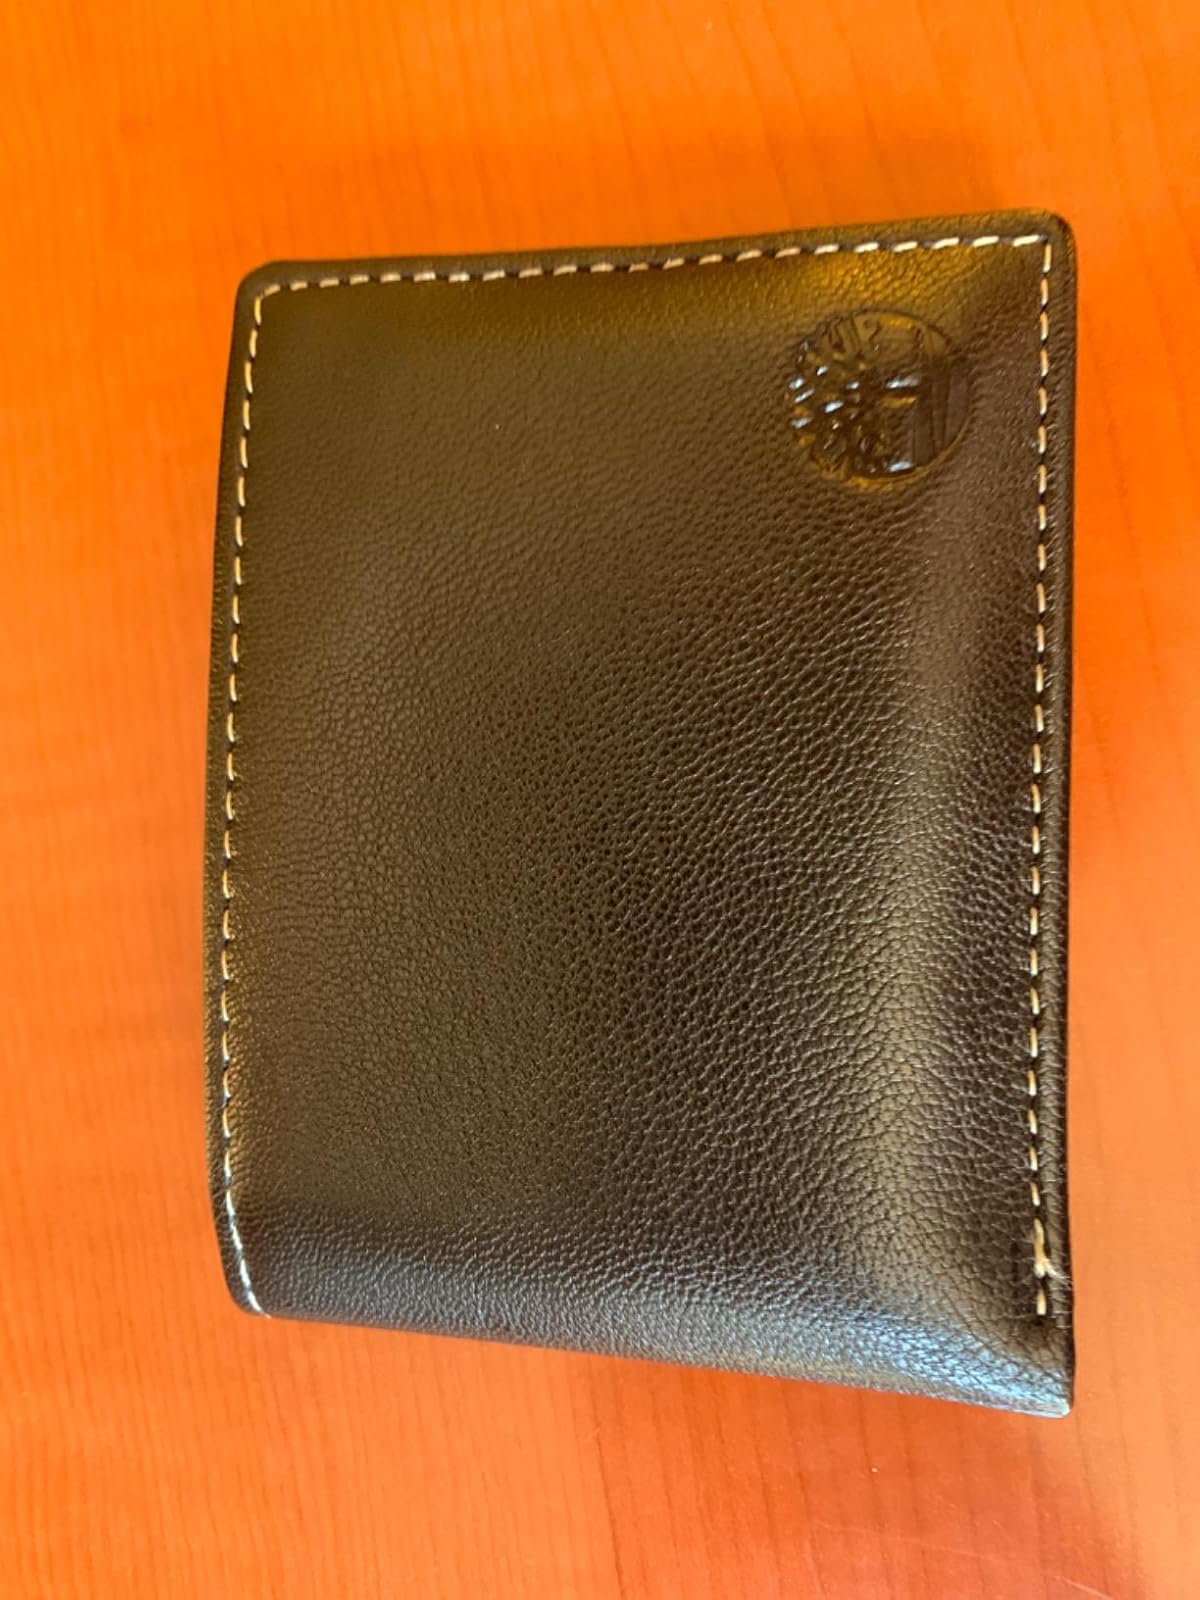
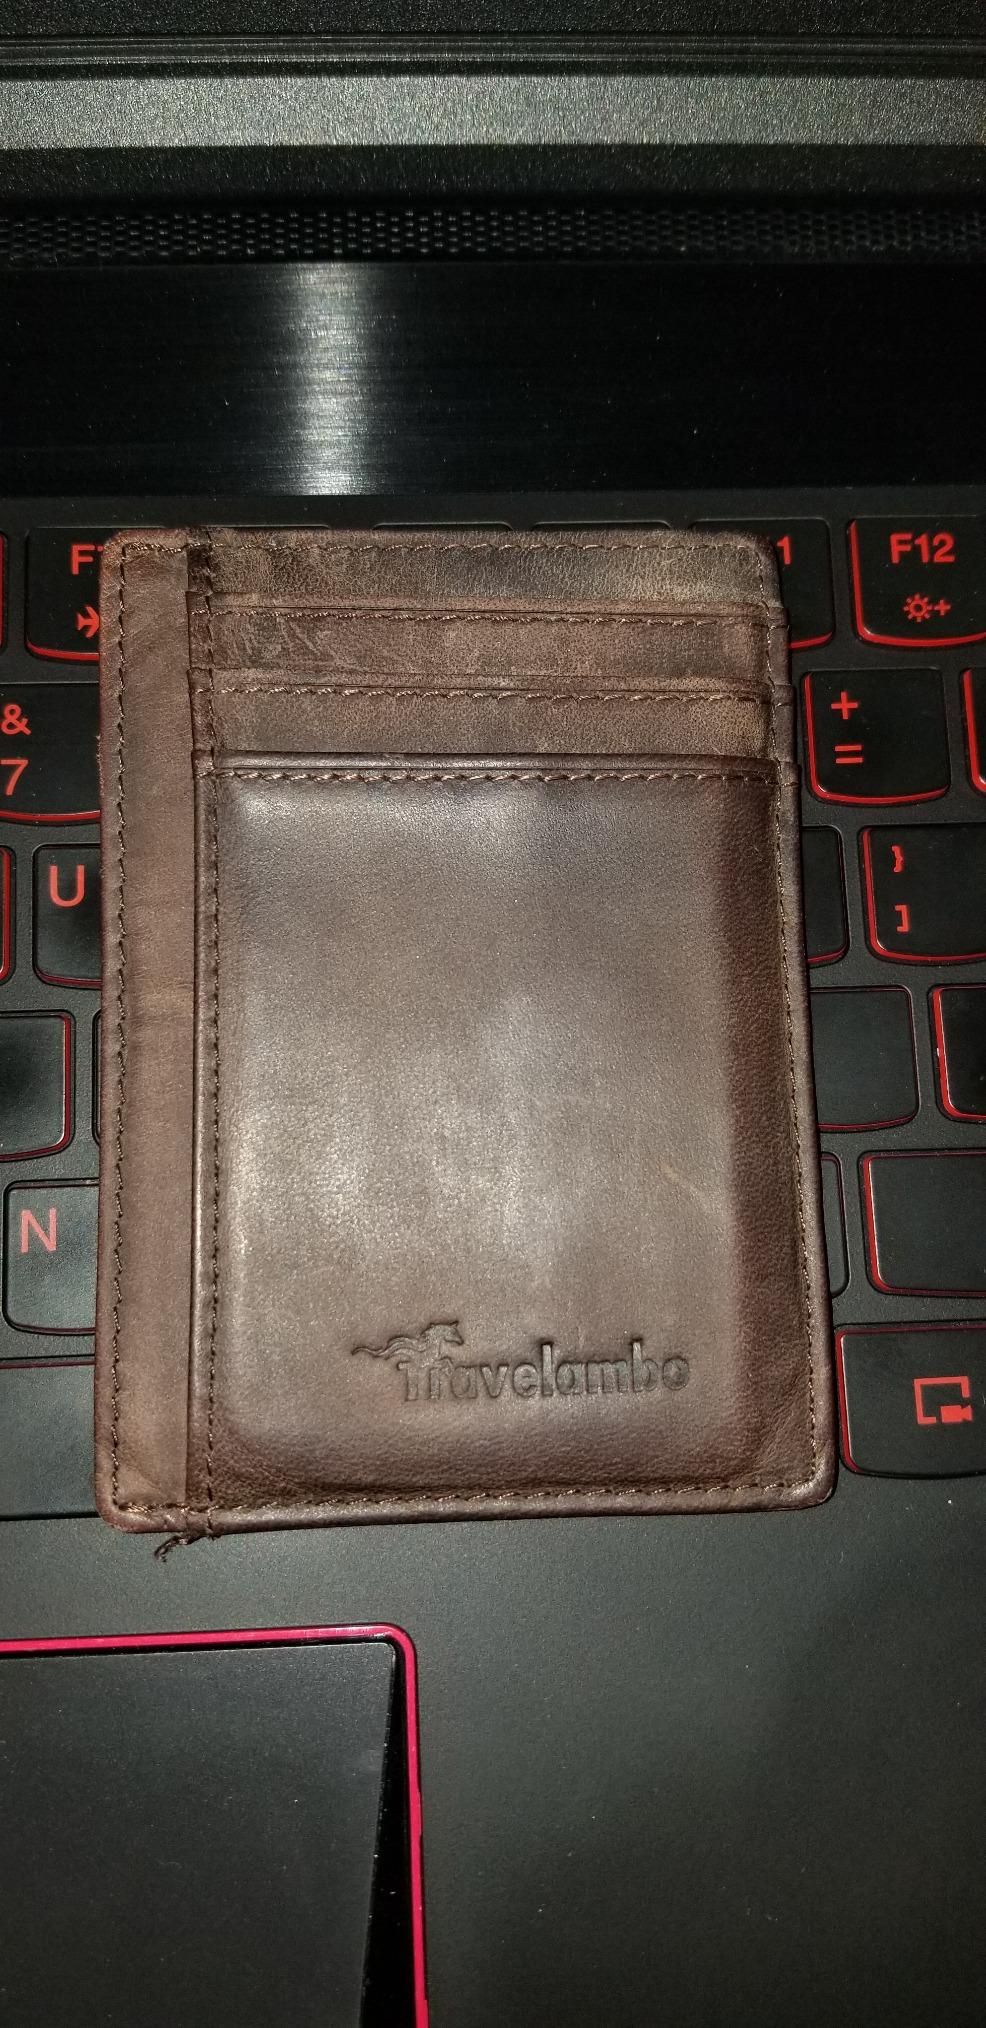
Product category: accessories_wallet
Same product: no